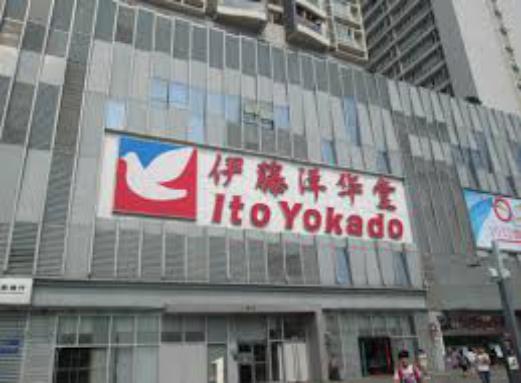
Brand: Ito-Yokado
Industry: Others